Hammock camping

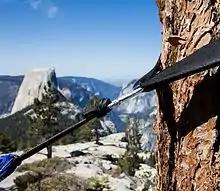
Hammock carabiner clipped on "tree-hugger straps" or tree webbing

One of the benefits of hammock camping, however, can also be a significant drawback. A suspended hammock allows for a cooling air flow to surround the camper in hot weather. However, this also makes it harder to stay warm when temperatures plummet, either during the evening or seasonally, as a sleeping bag will be compressed under a camper's weight, reducing its ability to trap air and provide insulation.